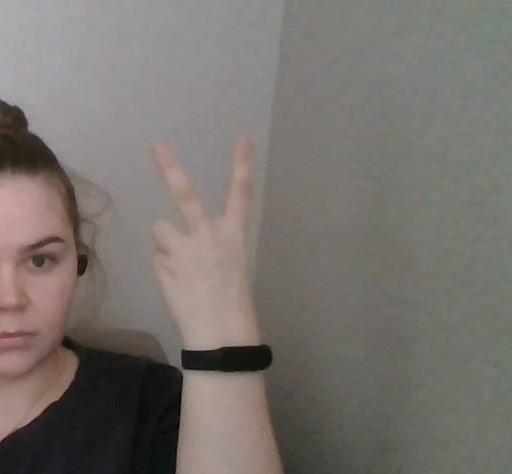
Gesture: peace_inverted